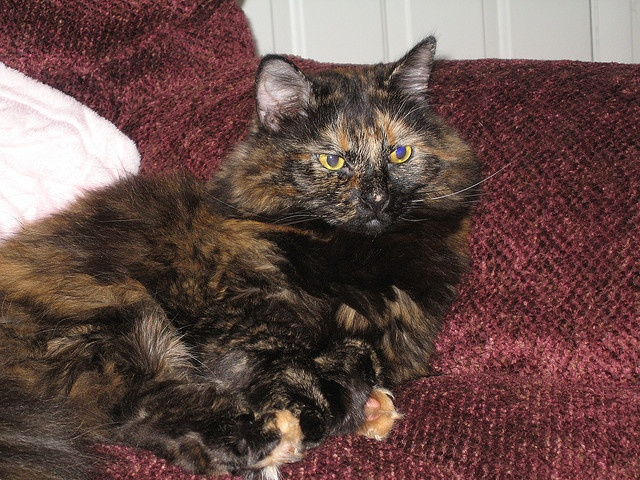
A brown and black cat lying on a bed
A multi-colored cat that is laying on a piece of furniture with it's head up and eyes open.
A cat is sitting on a red sofa
This is a calico cat sitting on a red piece of furniture
A cat laying on a couch in a room.